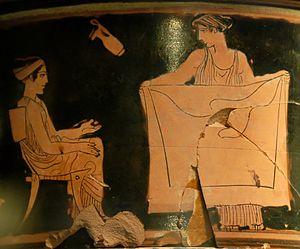
Scène de gynécée. Pyxis attique à figures rouges, v. 430 av. J.-C.